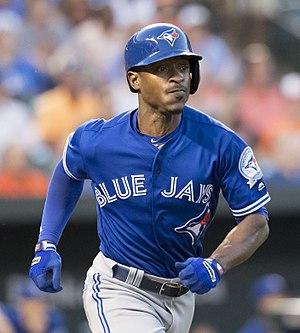
Melvin Emanuel Upton, connu sous le nom Melvin Upton, Jr. et autrefois B. J. Upton, est un joueur de baseball né le 21 août 1984 à Norfolk, Virginie, aux États-Unis. Il évolue comme voltigeur dans la Ligue majeure de baseball.